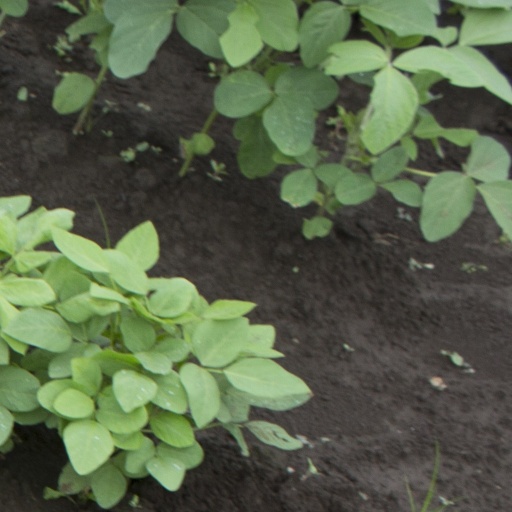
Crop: soybean